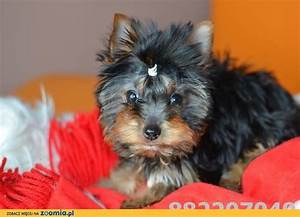
Label: dog